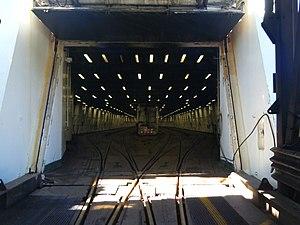
Raildeck du ferry Arahura, connecté avec un linkspan à Wellington en Nouvelle-Zélande.
Le DEV Arahura est un ferry appartenant à la compagnie d'état Interislander en Nouvelle-Zélande. Son nom signifie « Chemin qui mène vers l'aube » en maori. Il est affecté à la traversée du détroit de Cook desservant Wellington et Picton, transportant des passagers, des véhicules routiers et des trains de sa mise en service en 1983 à son retrait en 2015.